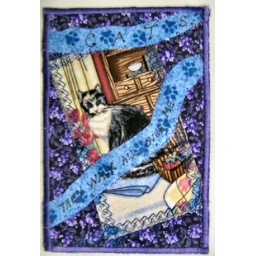
Cats...they walk all over me. Deep purple flowers in backgound of cat on the sewing table